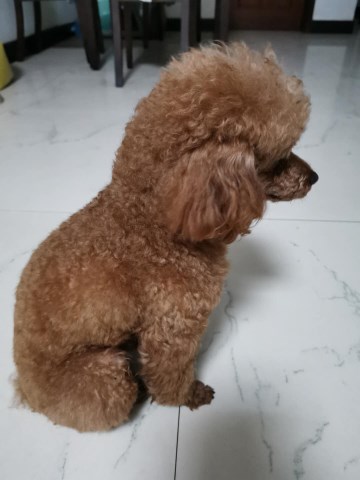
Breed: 7449-n000128-teddy